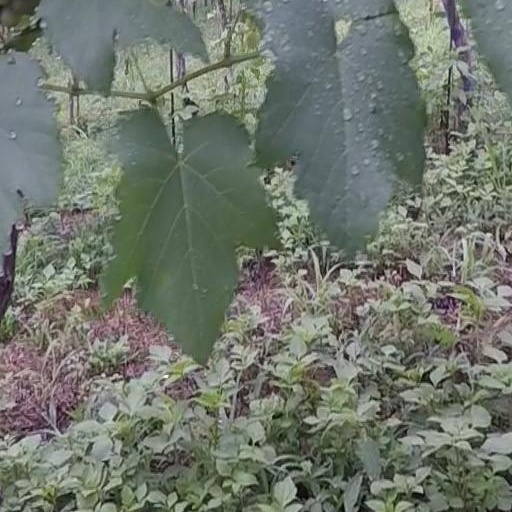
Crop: grape